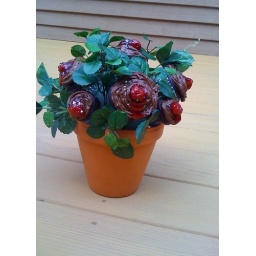
Edible minis mixed amoungst greenery in a real flower pot